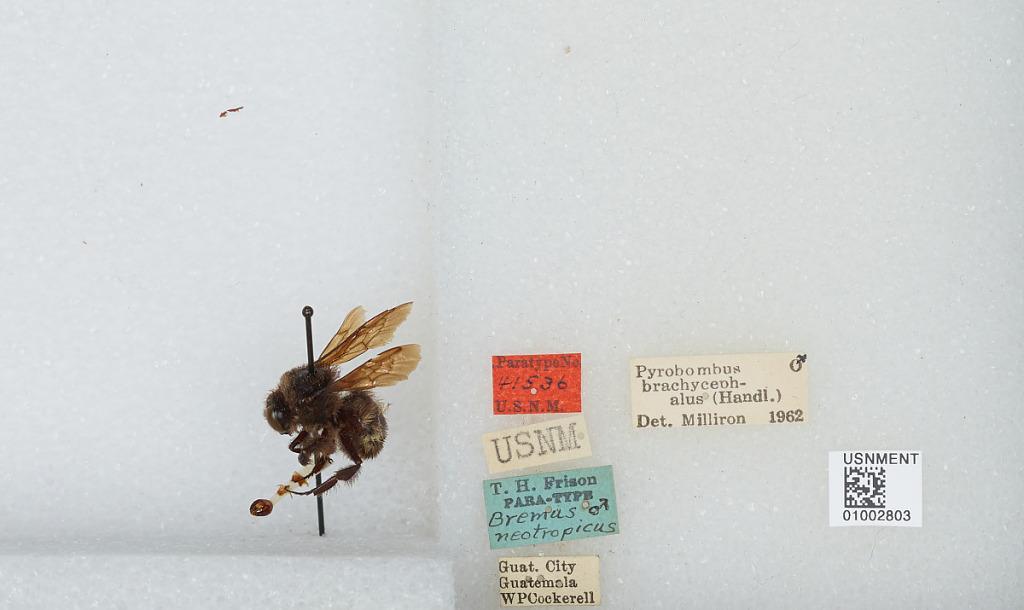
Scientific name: Bombus (Cullumanobombus) brachycephalus Handlirsch
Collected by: W. Cockerell
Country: Guatemala
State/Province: Guatamala
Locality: Guatemala City
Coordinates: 14.6133, -90.5353